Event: Nepal Earthquake
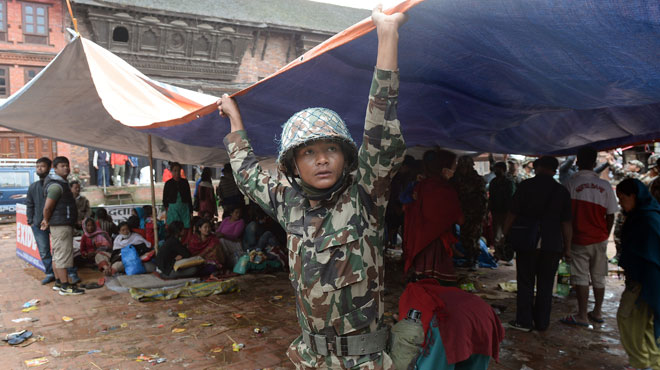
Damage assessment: damage